Miguel Urbán

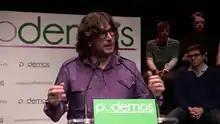
Urbán during the presentation of Podemos in January 2014

He ran in the 20th place of the Anticapitalist Left-Global Revolt list vis-à-vis the 2009 European Parliament election in Spain. He led the trotskyist Anticapitalist Left (IA) list in Madrid to the Congress of Deputies in the 2011 general election.